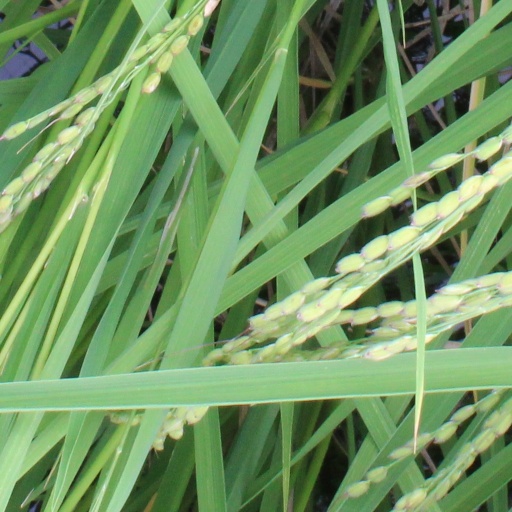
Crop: rice